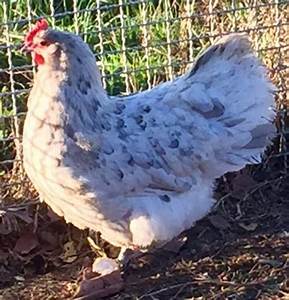
Label: gallina